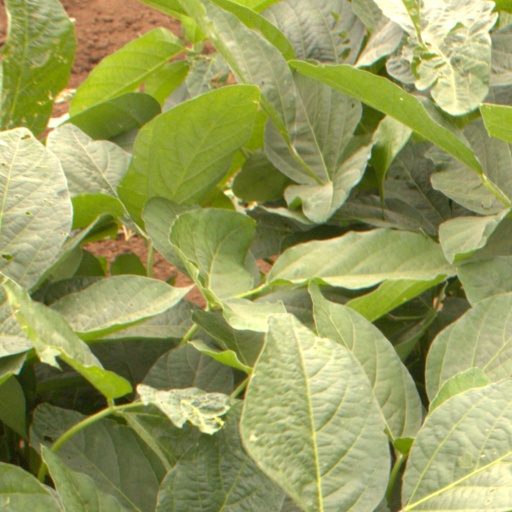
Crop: soybean